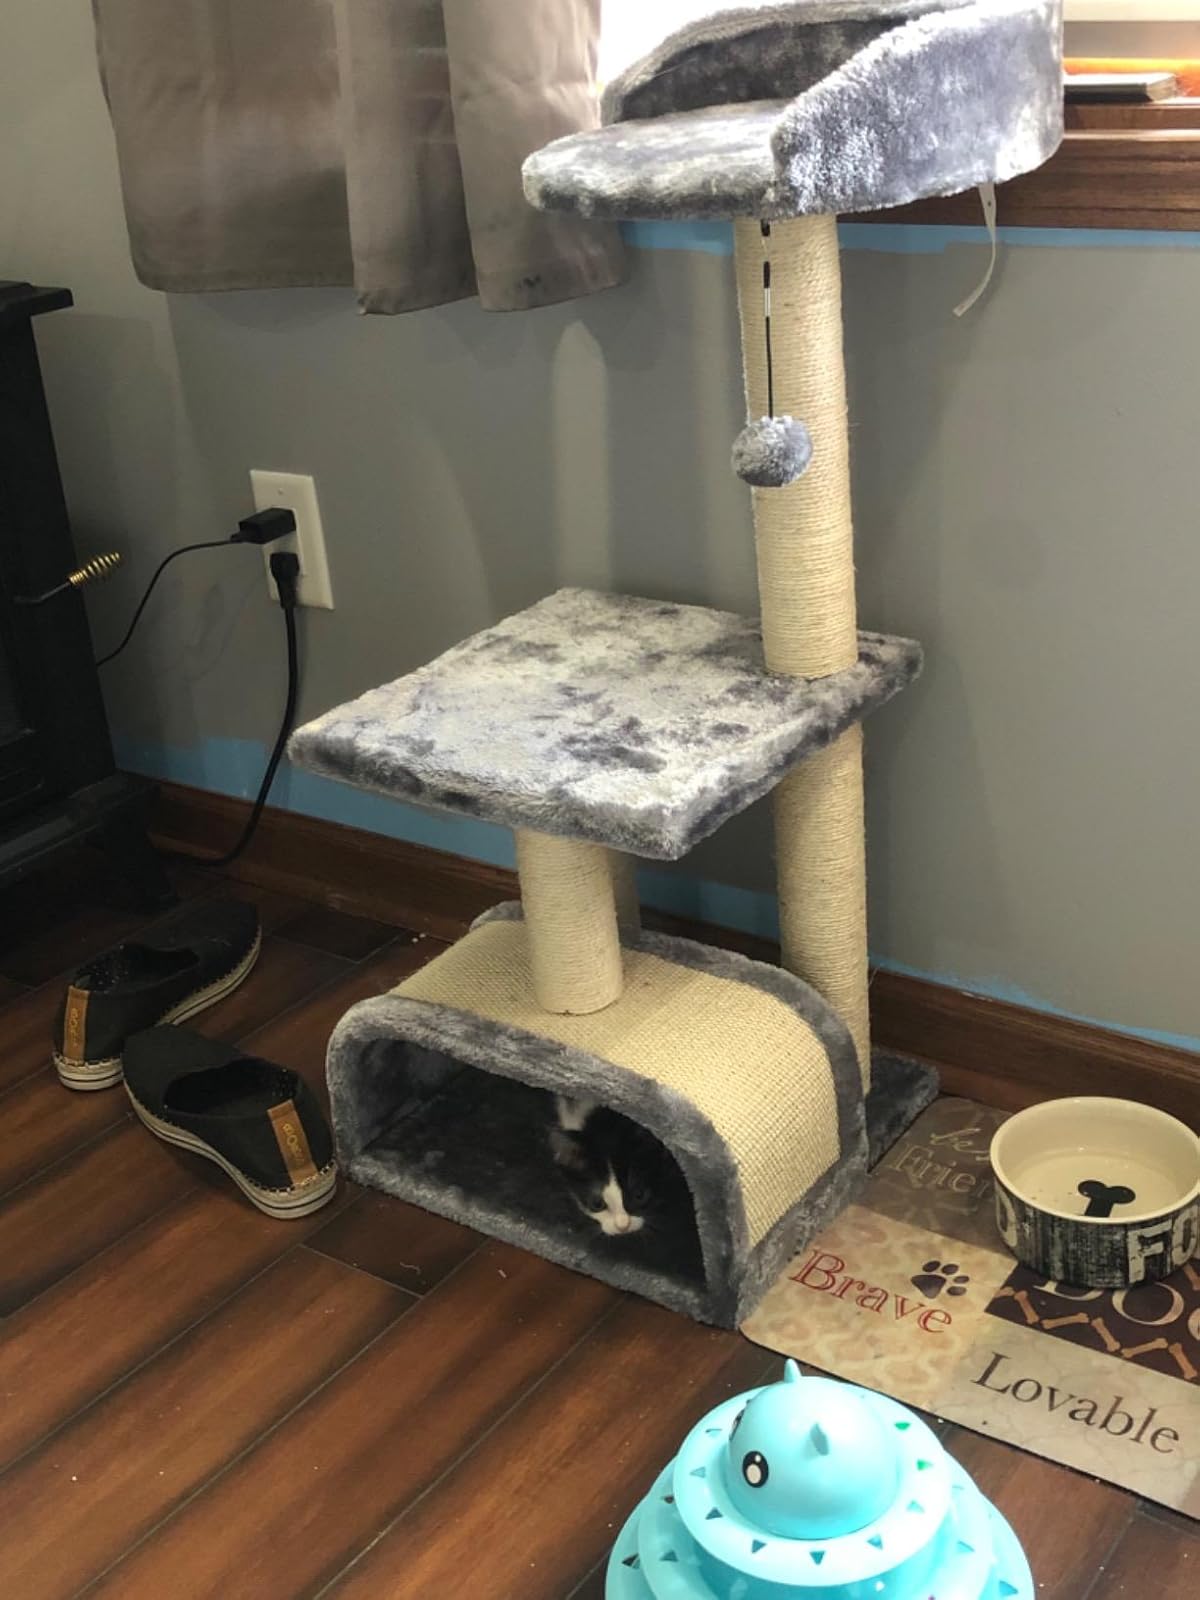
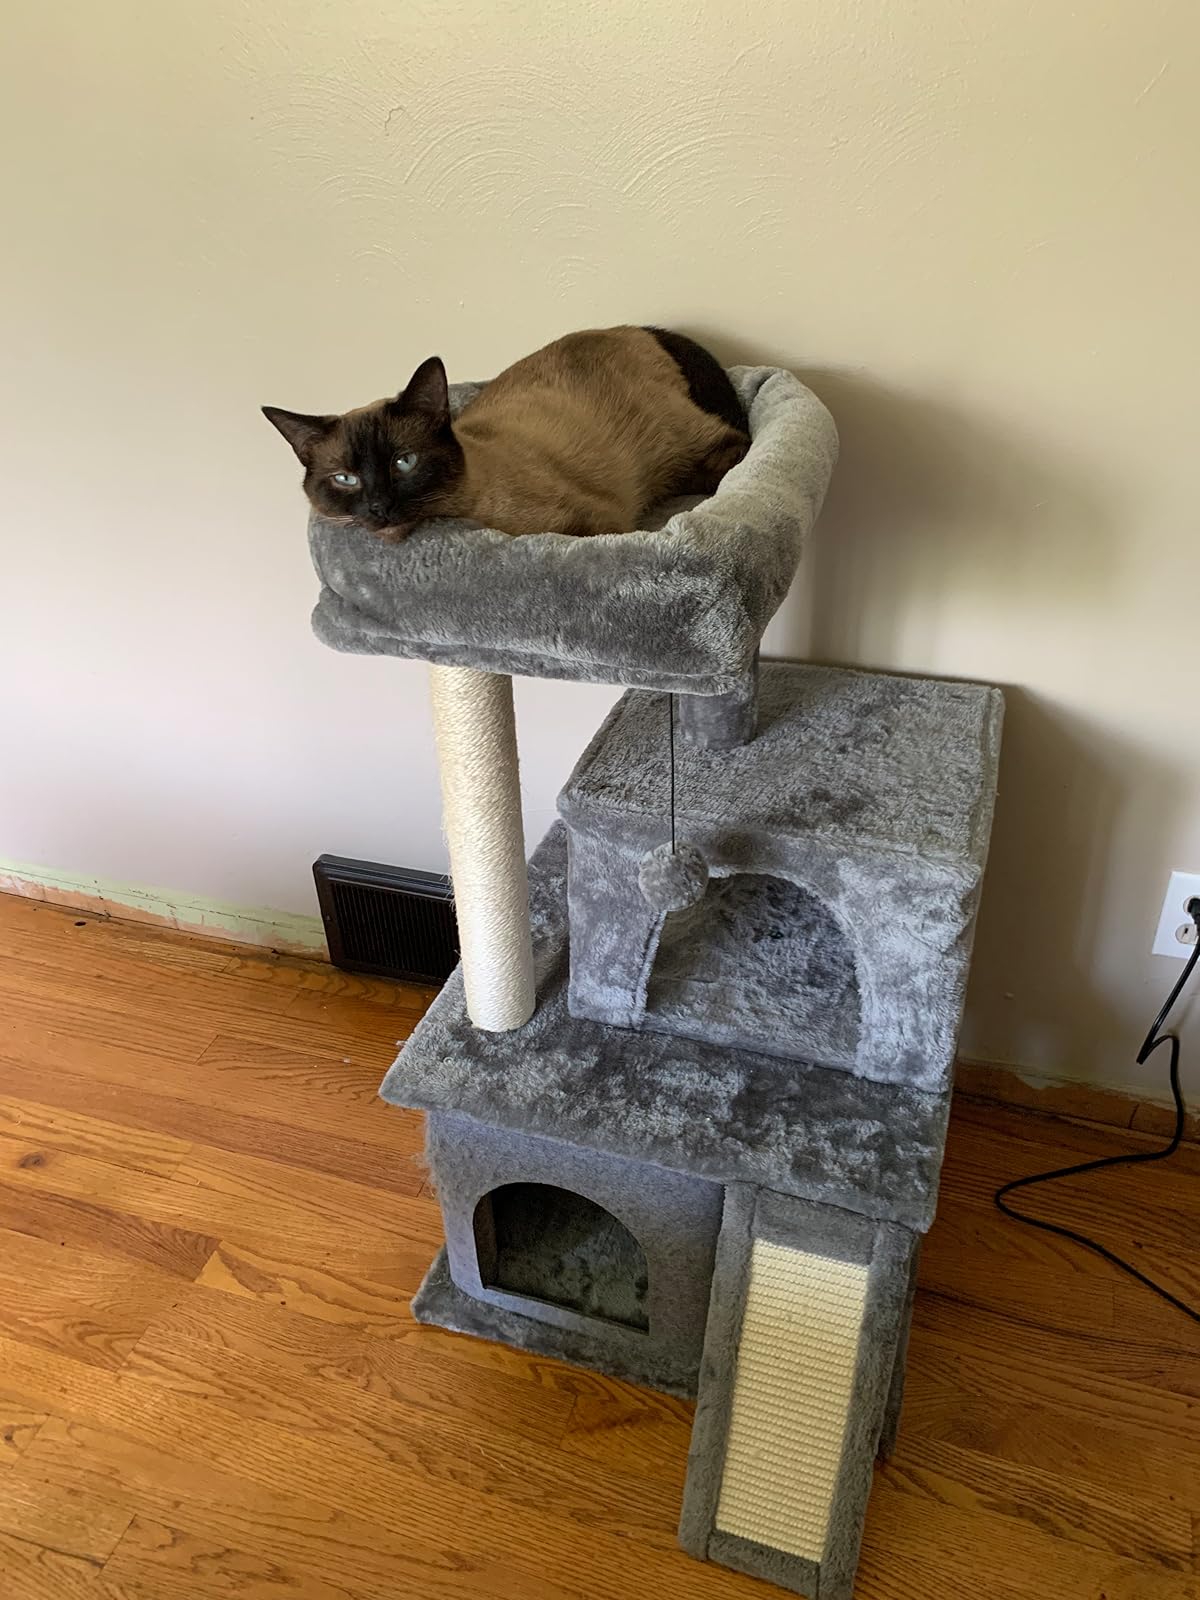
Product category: items_cat tree
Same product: no